Lehrter Straße

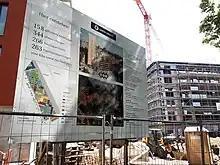
The new Mittenmang quarter under construction 2018

On the eastern side of the middle section of the road between the sports facilities at the Poststadion and the Europacity on the 3.7 hectares of the former railway depot of the since 1952 obsolete Lehrter station, a new city subdistrict, Mittenmang, with about 1000 rental and condominiums and the associated urban infrastructure, developed in 2018. The proposal was not entirely well-received by the local population due to its upmarket costs but the main road through the develoment is namred in memory of the Moabit social activist Klara Franke (1911 - 1994), the neighbourhood 'mother'